The Abandoned (2006 film)

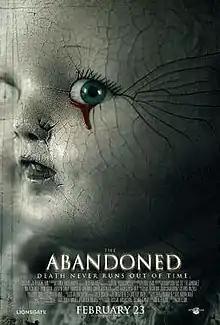
Theatrical release poster

The Abandoned is a 2006 horror film co-written and directed by Nacho Cerdà and starring Anastasia Hille, Carlos Reig, Valentin Ganev, and Karel Roden. The film is about an American film producer who returns to her homeland, Russia, to discover the truth about her family history. It is an international co-production between Bulgaria, Spain, and the United Kingdom.